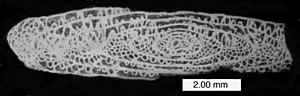
Les Fusulinacea forment une super-famille éteinte de foraminifères de l'ordre des Fusulinida. Ce sont des foraminifères marins des plateformes carbonatées datant du Carbonifère moyen au Permien.